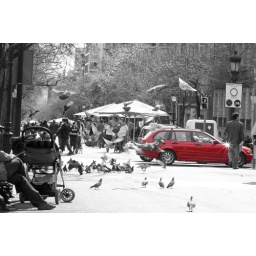
red car in barcelona